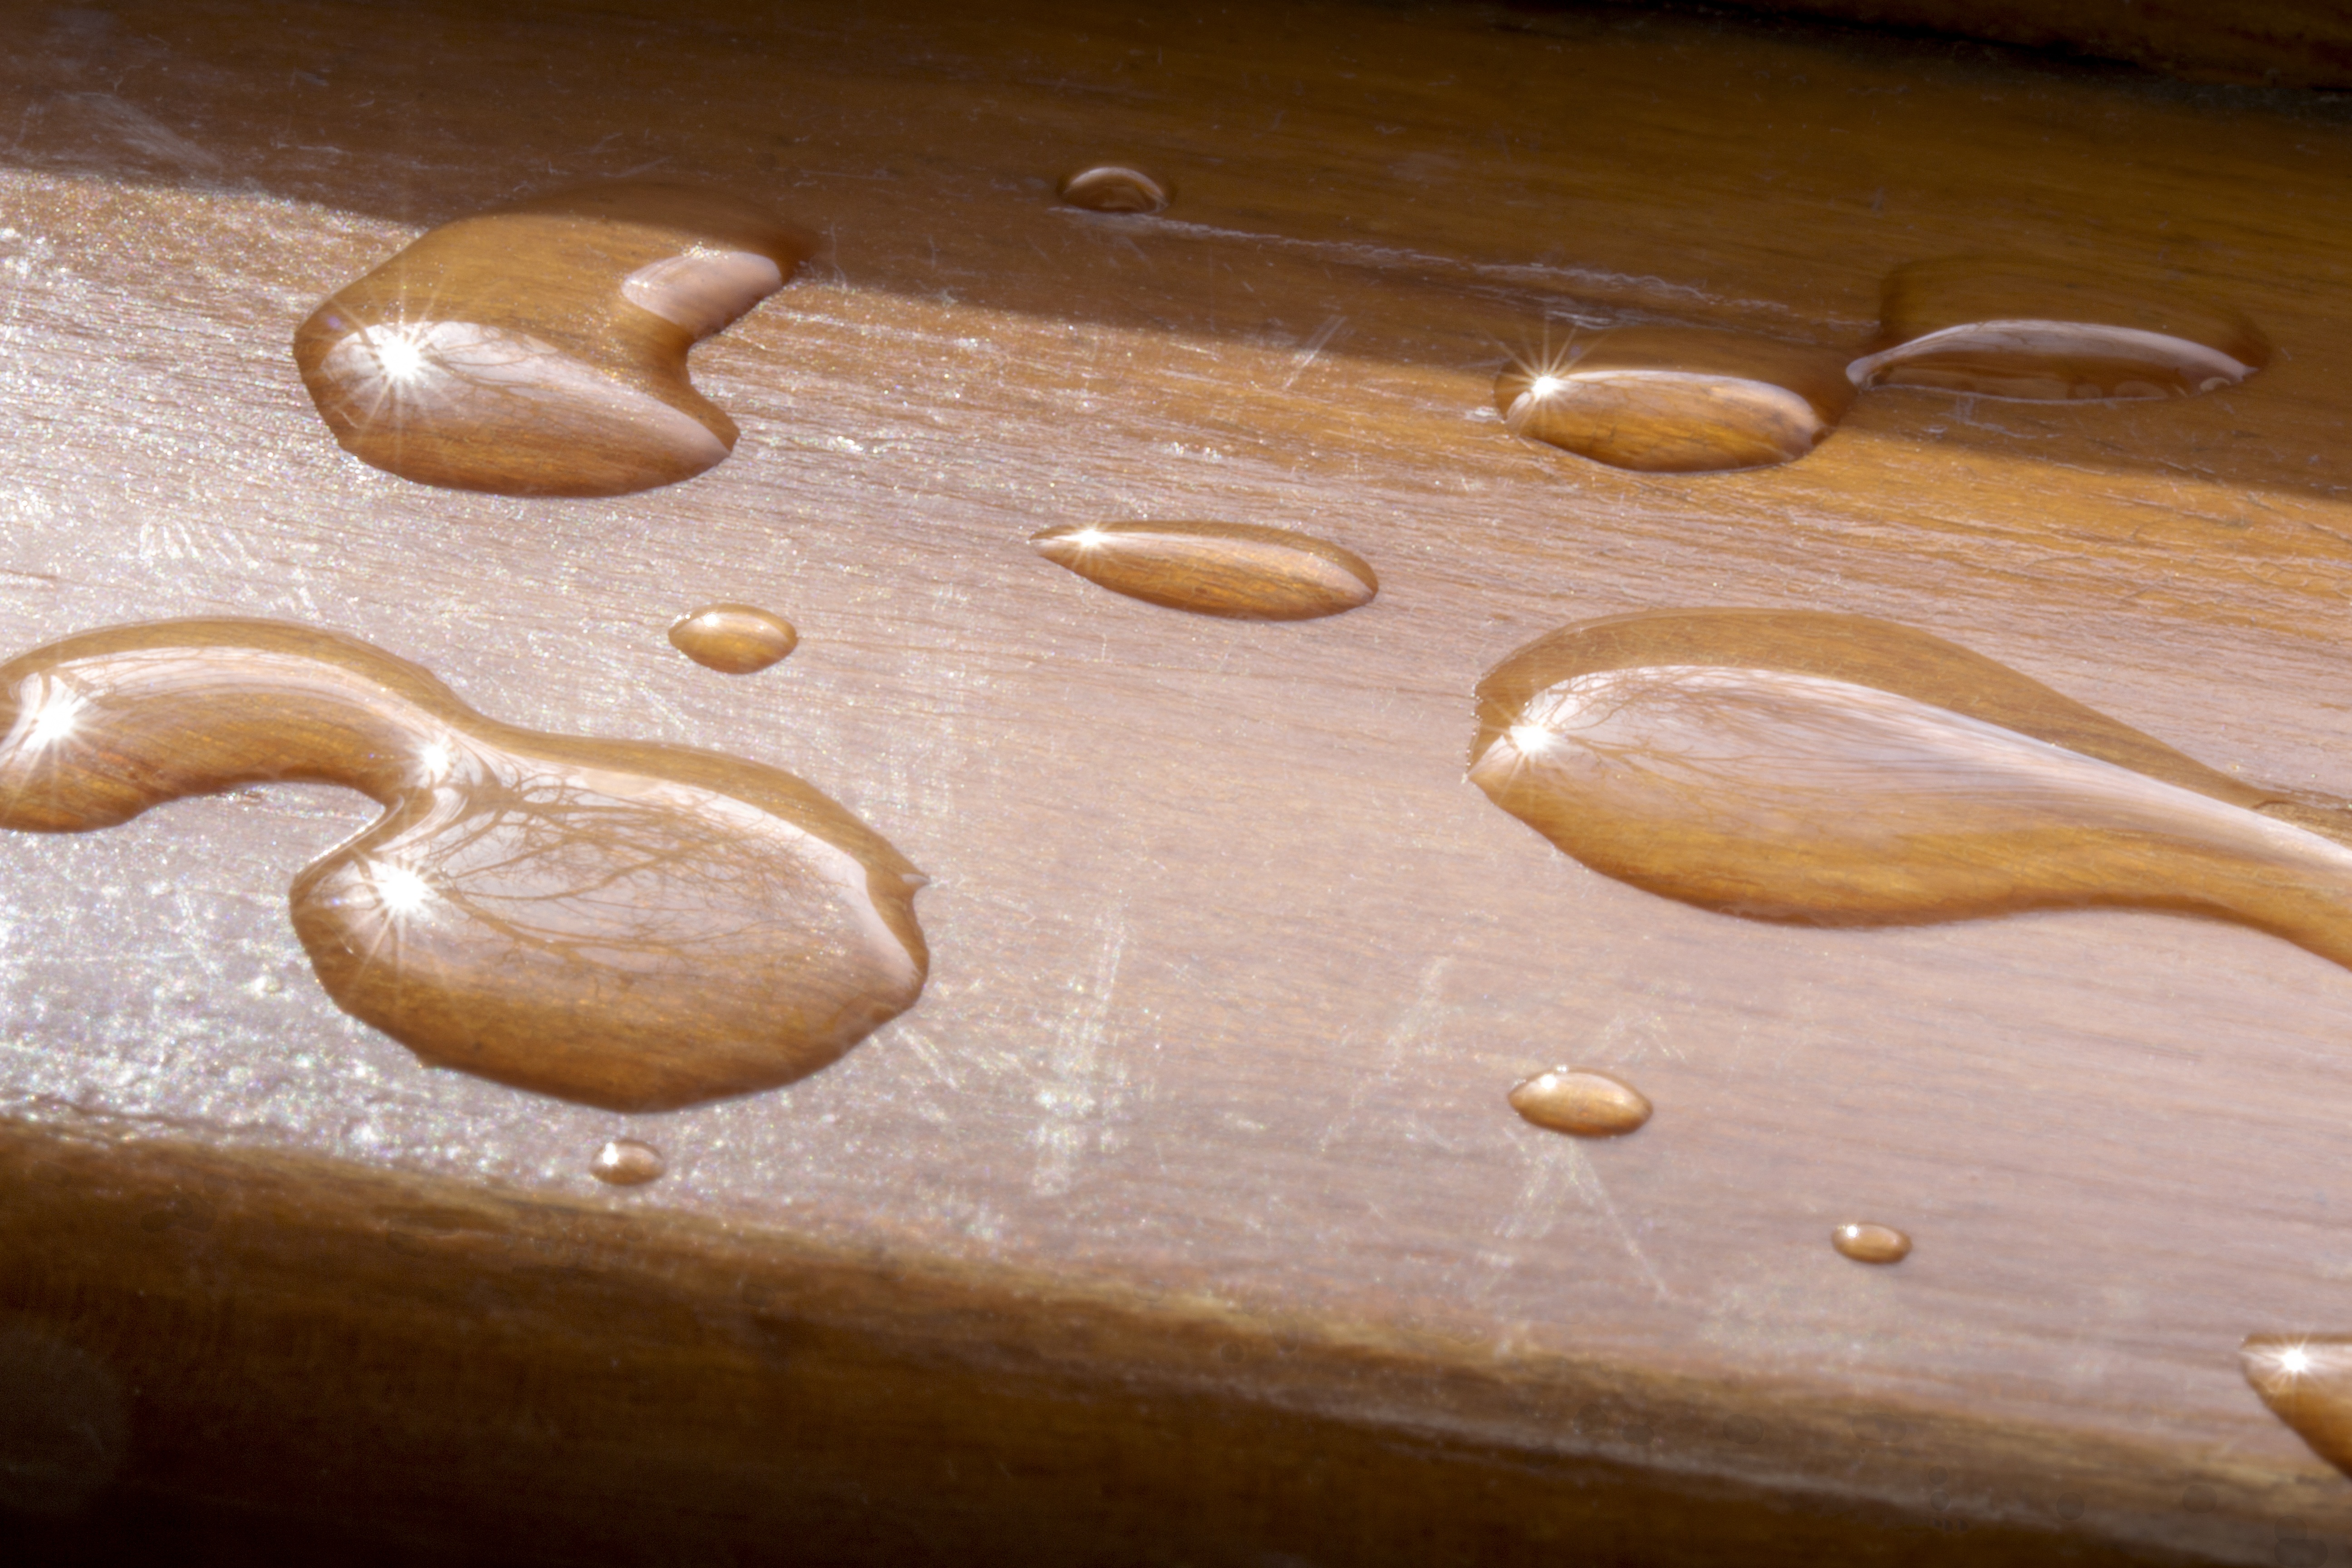
table, beach, landscape, sea, water, nature, ocean, horizon, light, sky, board, wood, sun, white, house, wave, lake, summer, travel, environment, food, green, produce, tropical, natural, fresh, kitchen, blue, lifestyle, baking, dessert, freshness, wood plank, sunny, icing, wooden, baked goods, wood background, old wood, water background, ocean waves, summer landscape, grass family